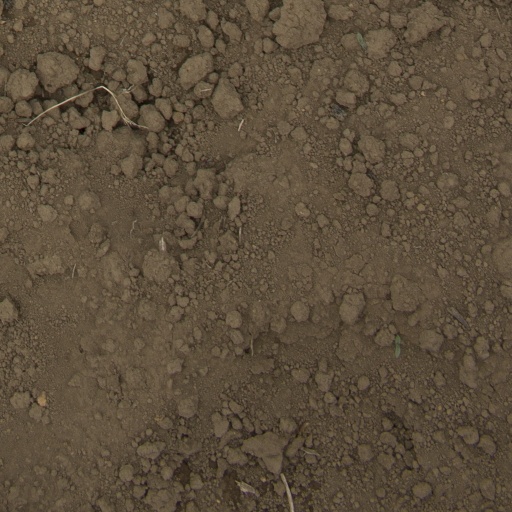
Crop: Jerusalem artichoke